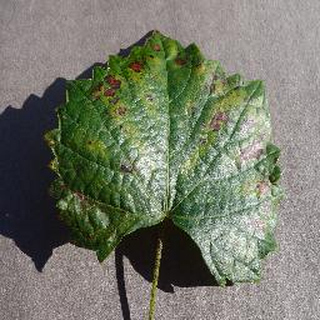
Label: grape_esca_black_measles